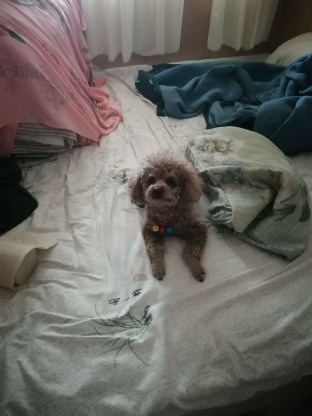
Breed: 7449-n000128-teddy